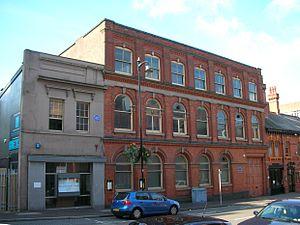
Alexander Parkes est un orfèvre et inventeur de Birmingham. Il a perfectionné le placage des métaux, découvert et commercialisé la première matière plastique sous le nom de Parkesine.